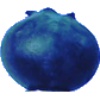
Label: Huckleberry 1